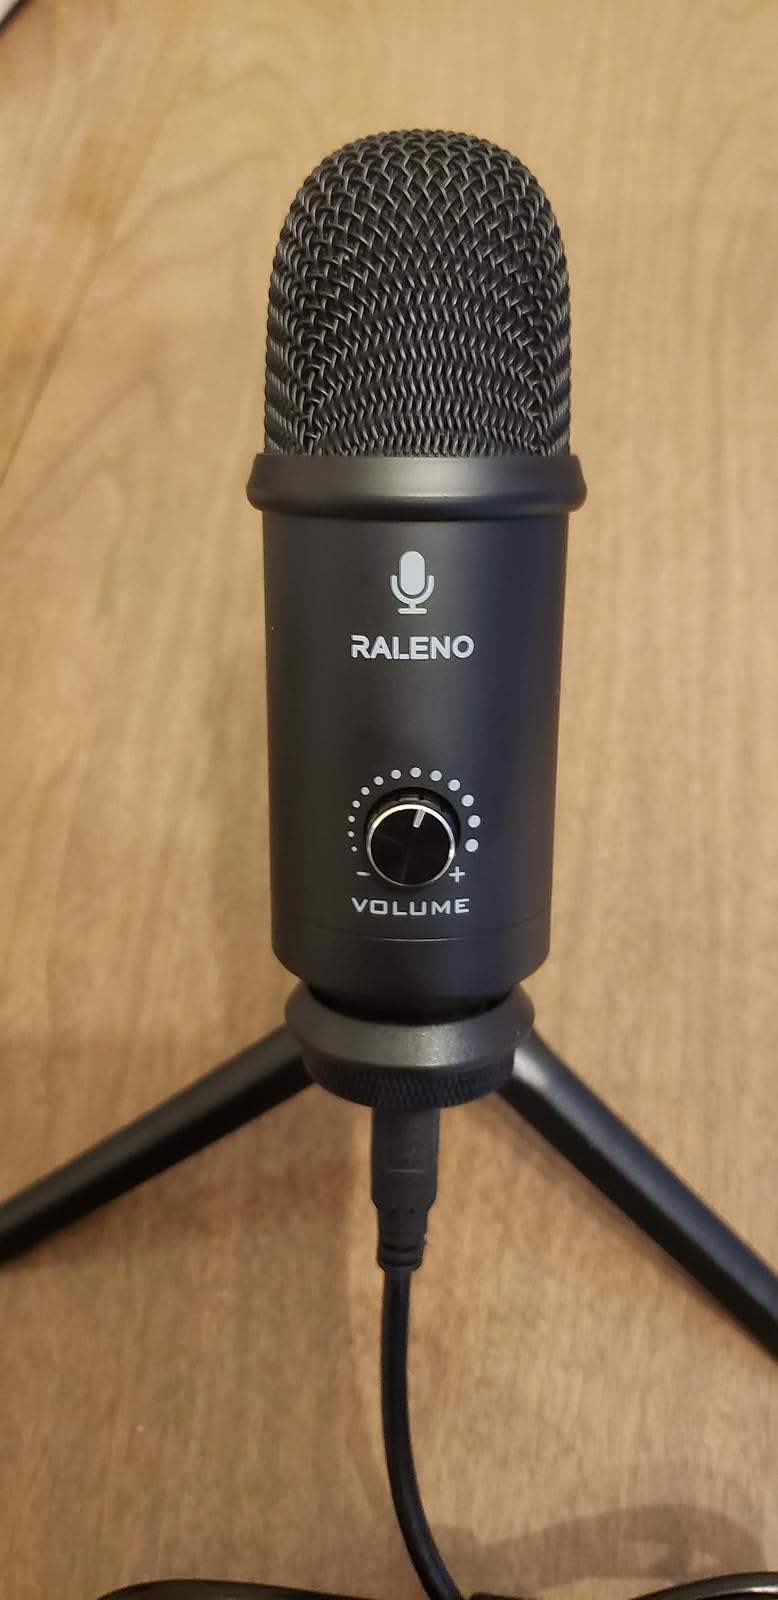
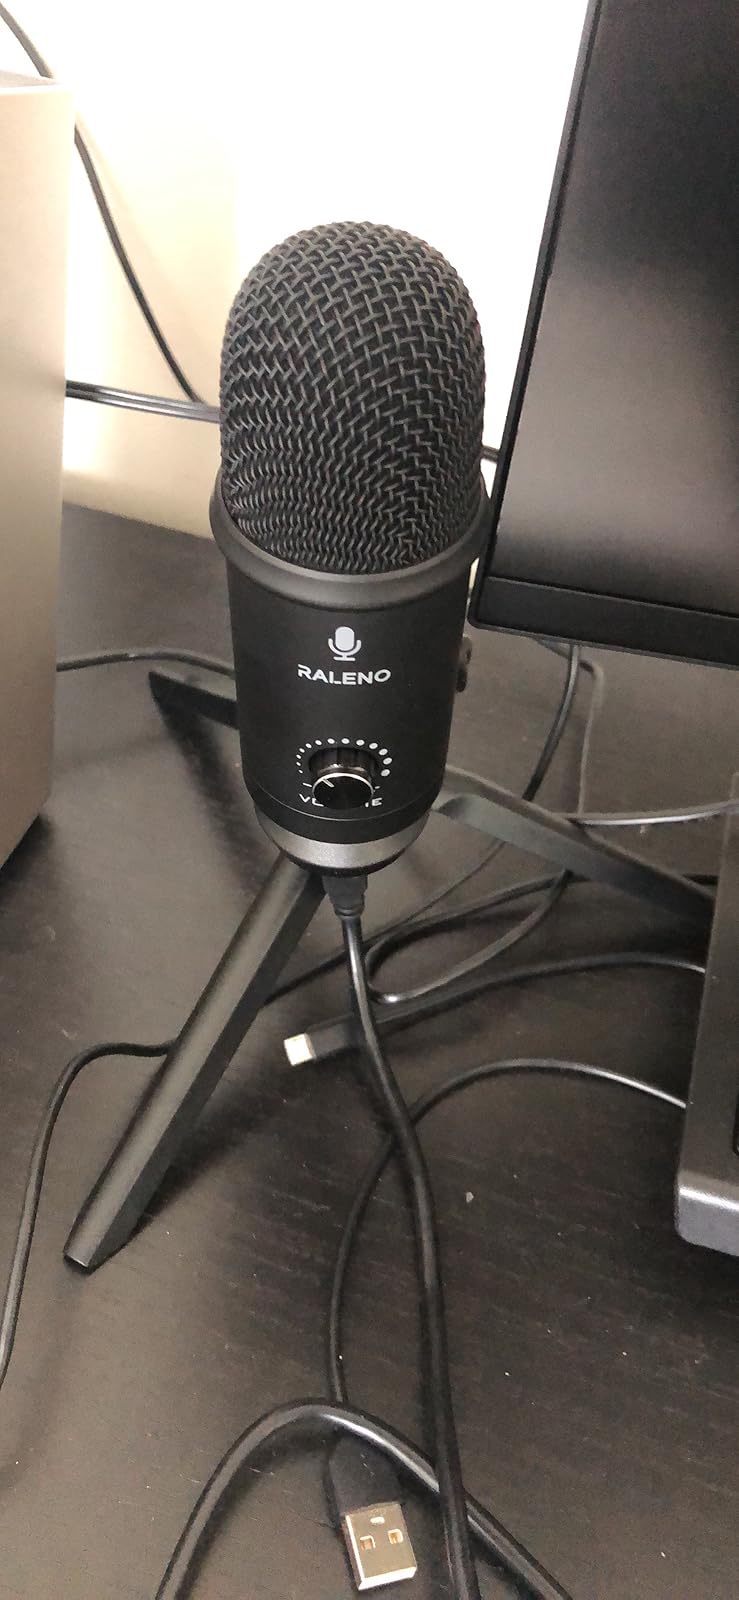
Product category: microphone
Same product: yes